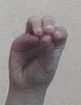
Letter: ha